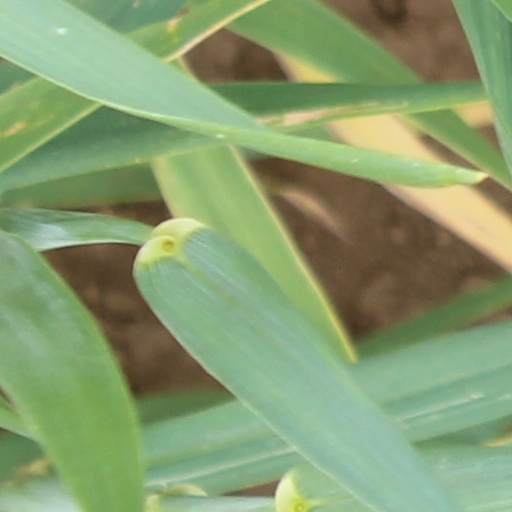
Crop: wheat